Helen M. Roberts

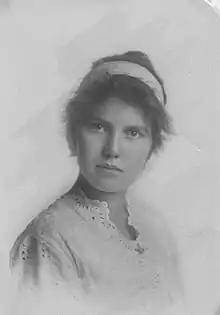
Helen Emery as a college freshman at USC, 1912

Helen Marguerite Emery was born in Toronto, Ontario, Canada, as the daughter of Dr. William John Hunter Emery (a Canadian surgeon) and his wife, Ethel Margaret (Job). In 1911, she moved with her family to Porterville, California, where her father had purchased an orange ranch in pursuit of a less stressful lifestyle. In September 1912, Helen attended University of Southern California, studying pre-med. She became a Student Volunteer, which meant that she pledged herself for missionary service – as a medical missionary. By the end of her second year at USC, family financial struggles resulted in terminating further classwork.